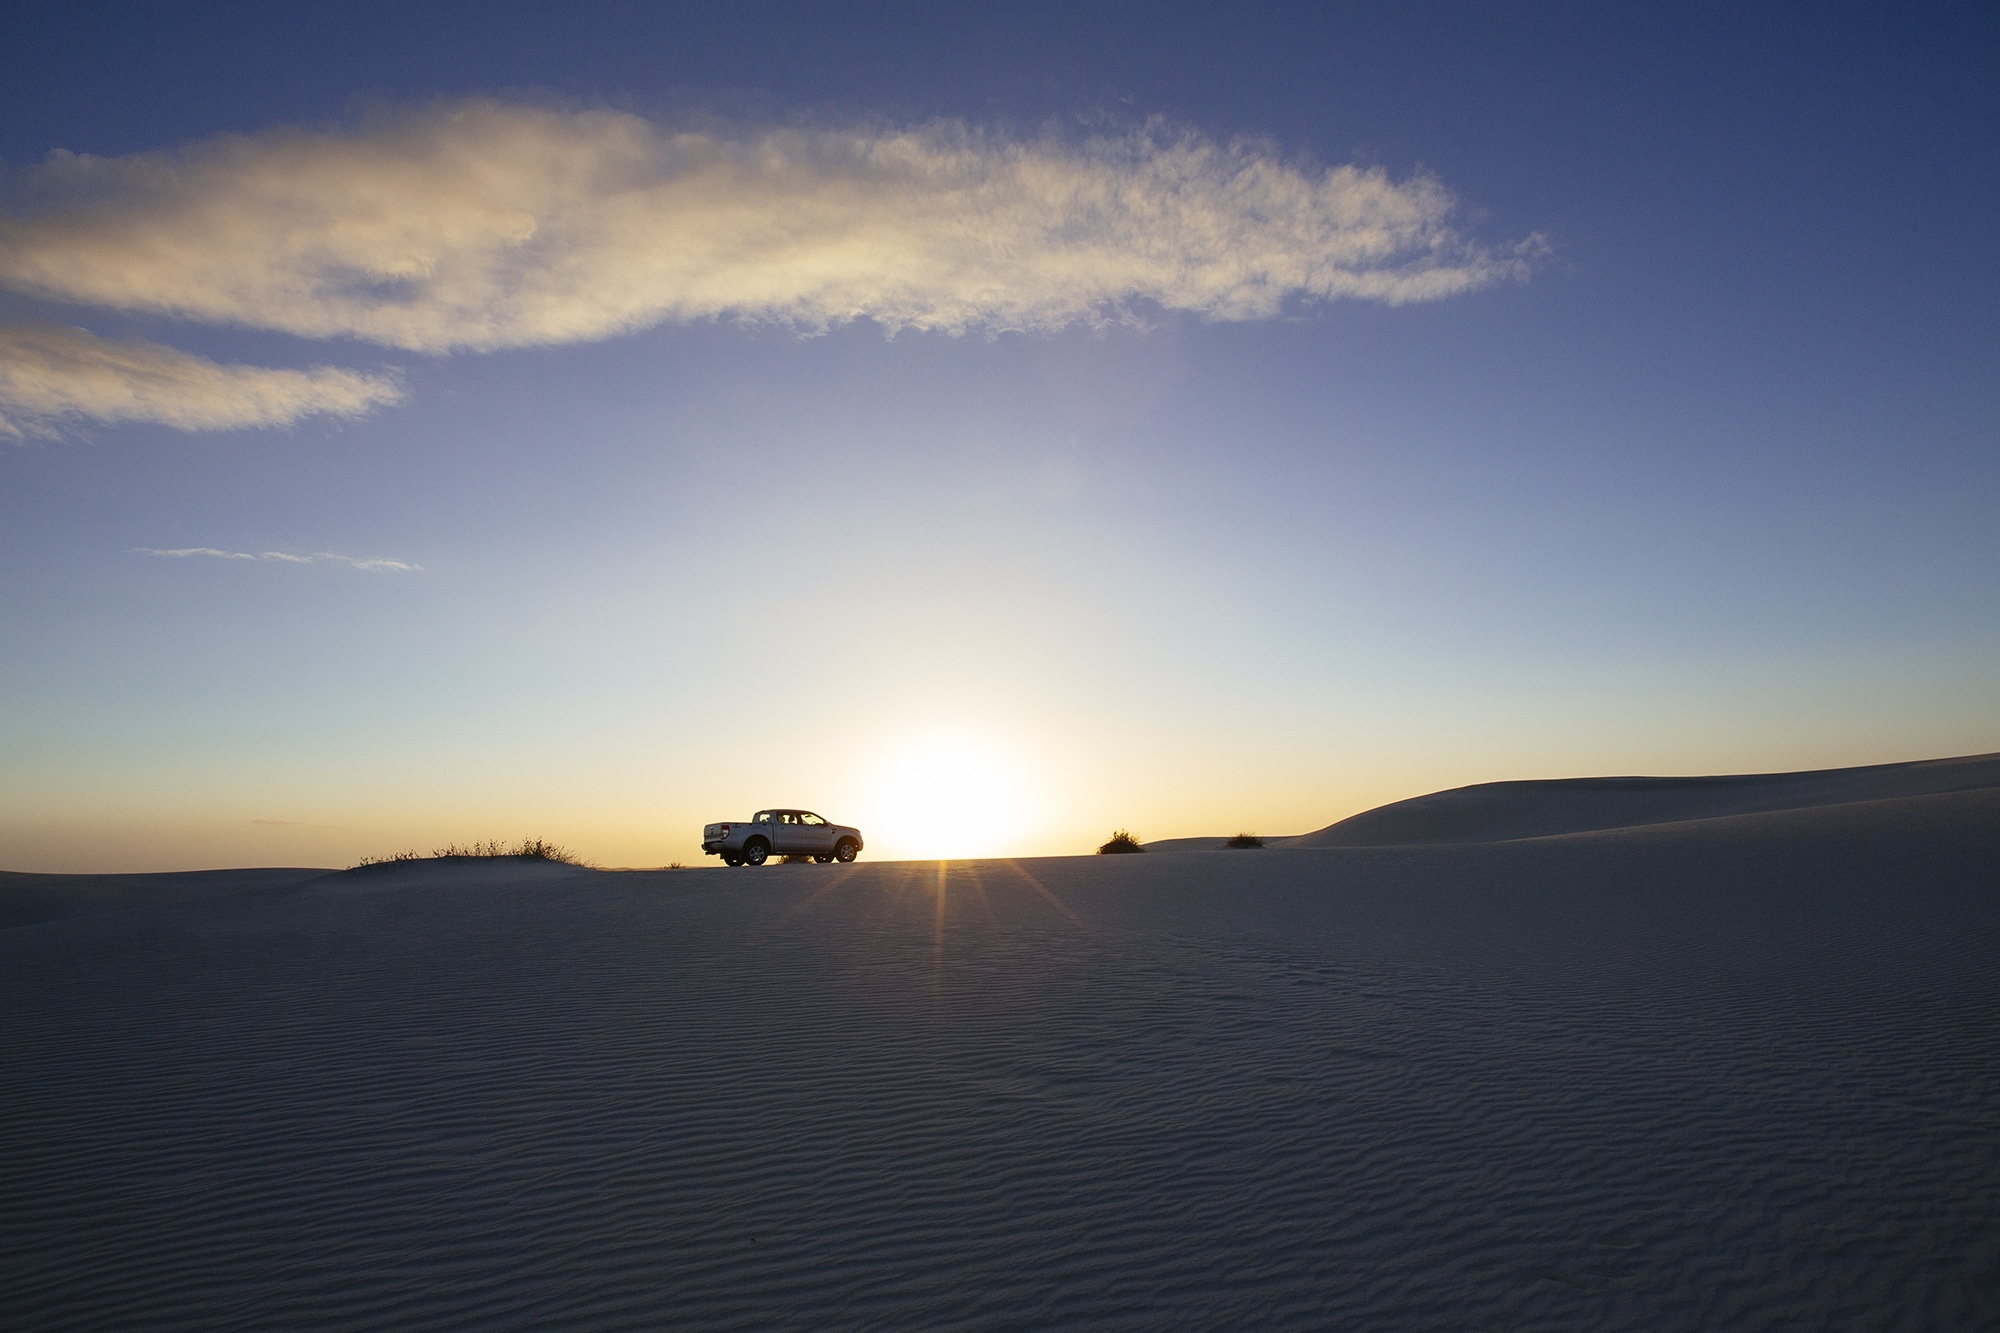
landscape, sea, sand, horizon, mountain, snow, cloud, sky, sun, sunrise, sunset, sunlight, morning, hill, desert, lake, dawn, atmosphere, dusk, evening, truck, reflection, clouds, habitat, natural environment, atmospheric phenomenon